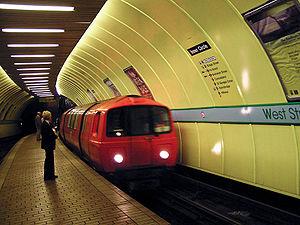
Glasgow est la métropole d’Écosse et la troisième ville du Royaume-Uni. Elle a aussi le statut de council area et de région de lieutenance, après avoir eu celui de district au sein de la région du Strathclyde dont elle est le siège. Elle est située dans l'ouest de la partie centrale des lowlands écossaises. Le gentilé Glaswégien désigne aussi, au singulier, le dialecte local.